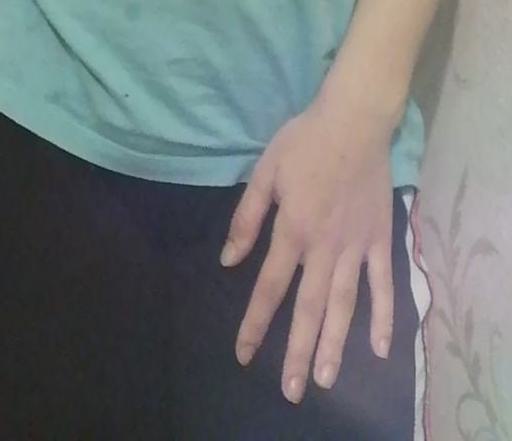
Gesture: no_gesture